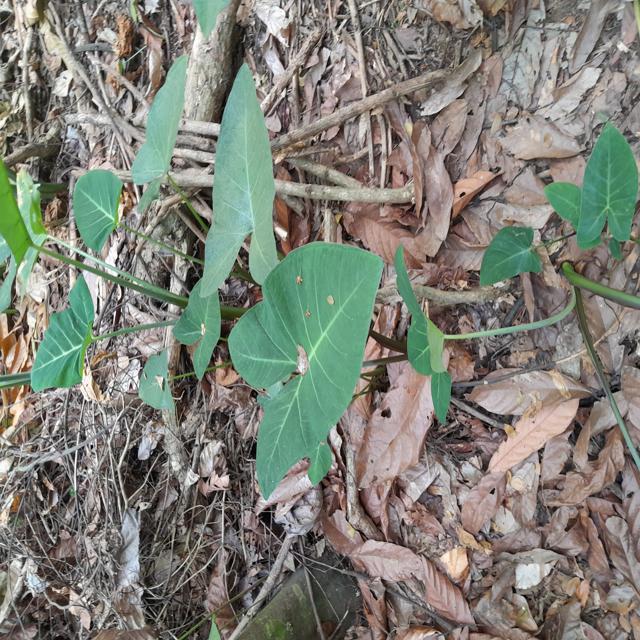
Label: Healthy